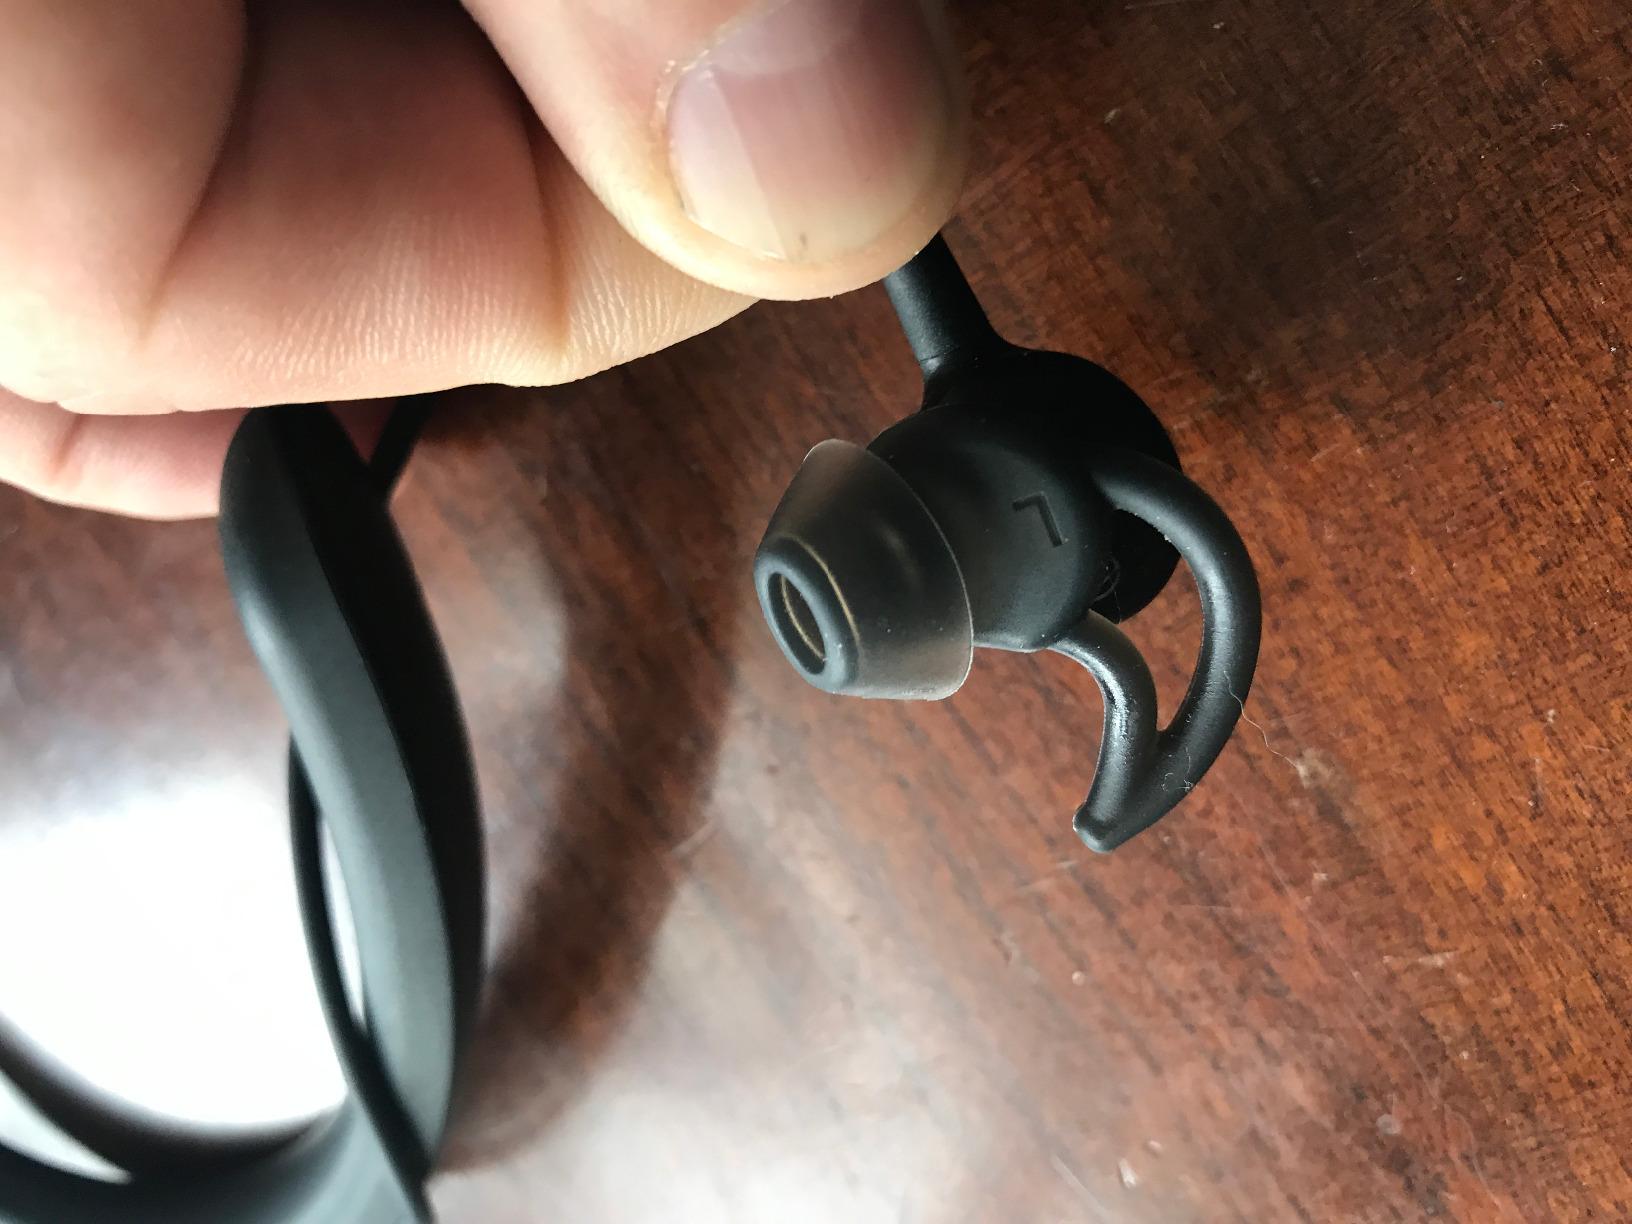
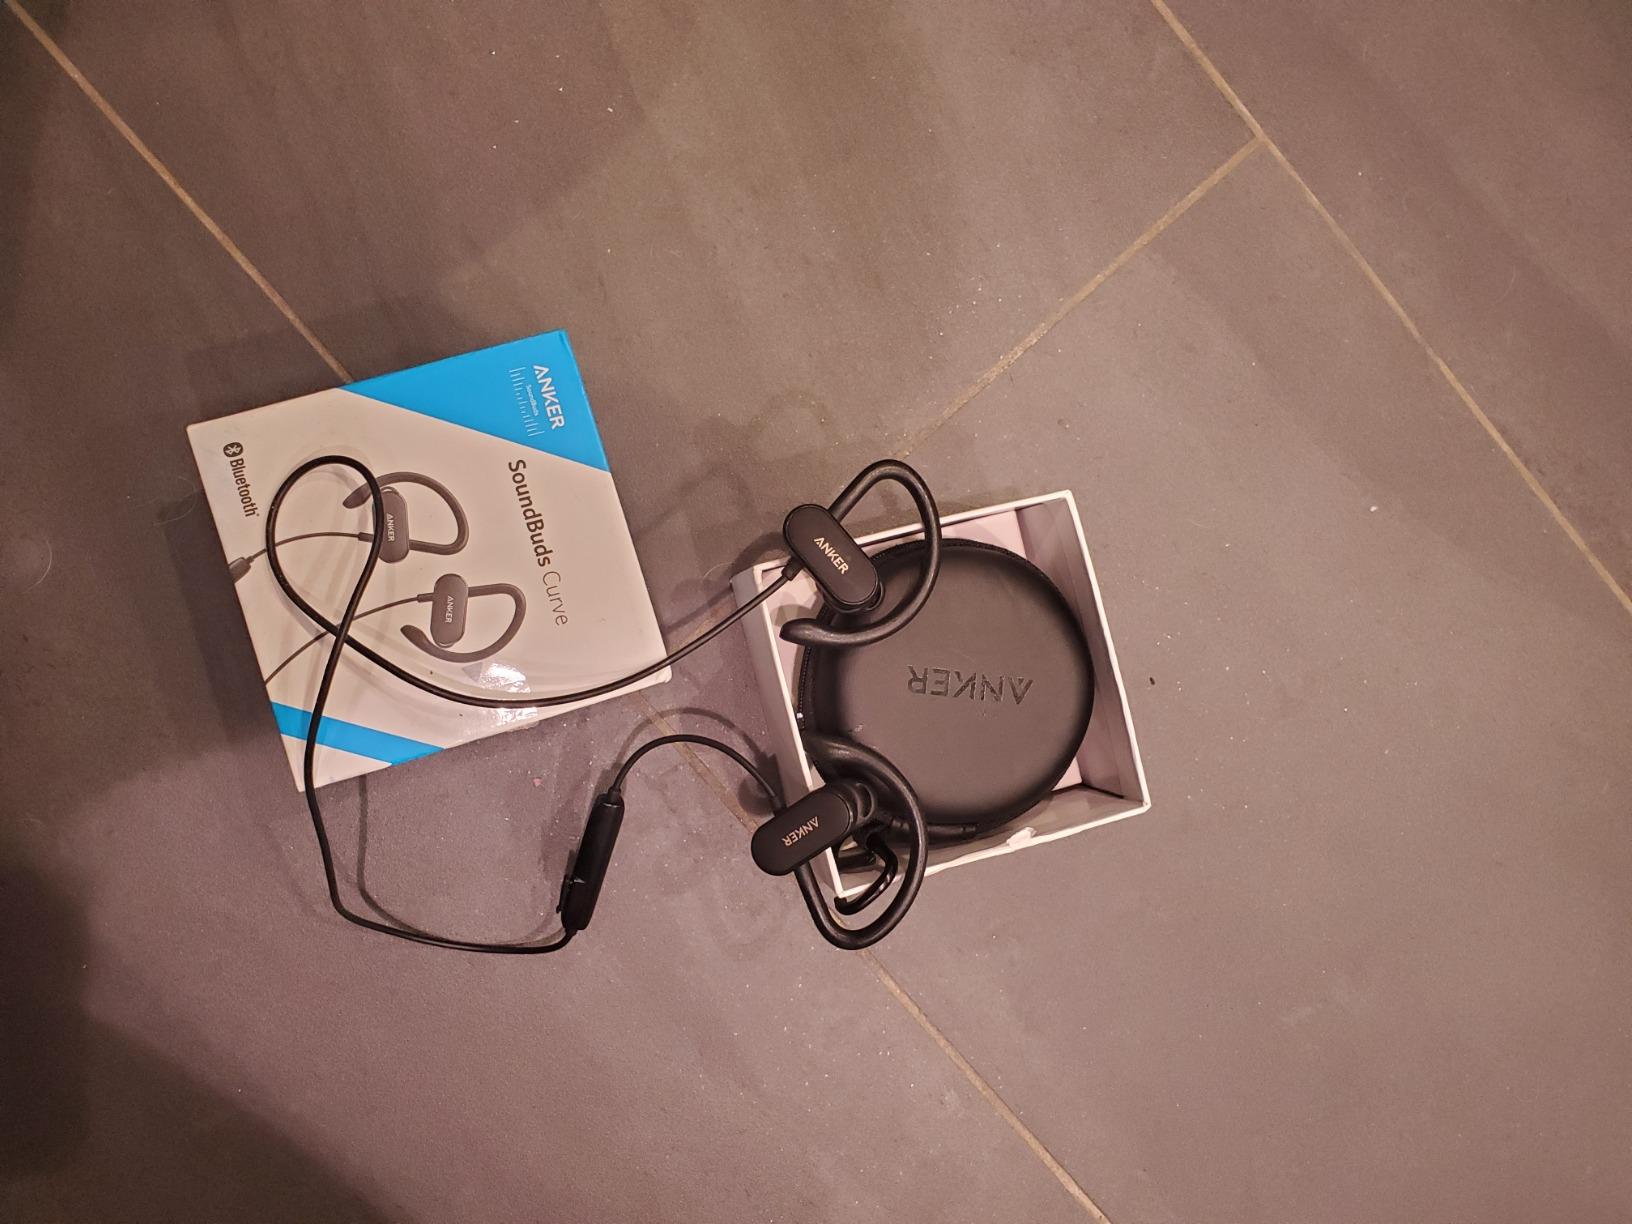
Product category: headphones
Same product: no